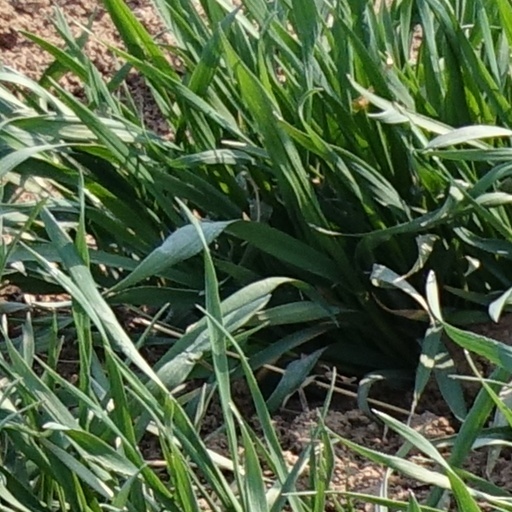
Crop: wheat